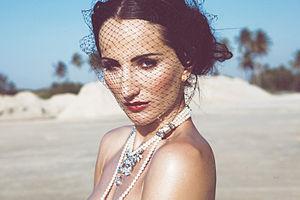
The Voice of Poland est une émission de télévision polonaise de télé-crochet musical diffusée sur TVP 2 depuis le 3 septembre 2011.
Justyna Steczkowska est une chanteuse de notoriété internationale.